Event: Nepal Earthquake
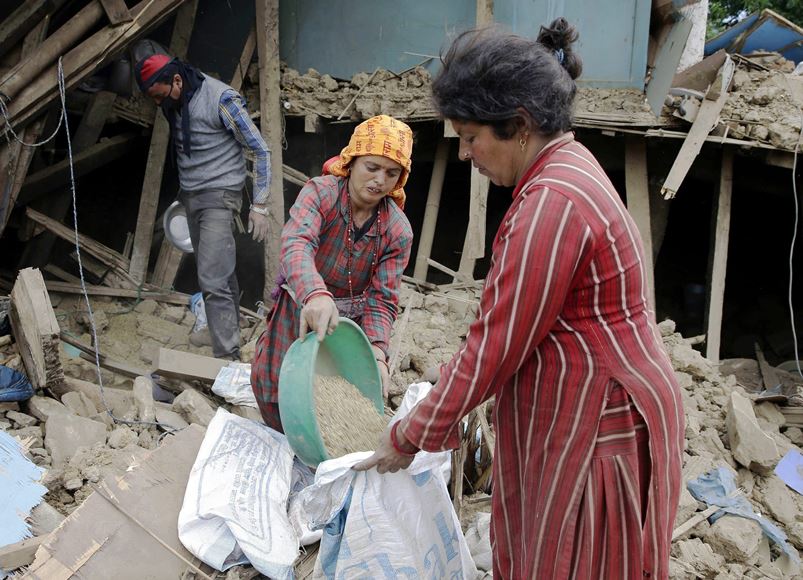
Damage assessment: damage